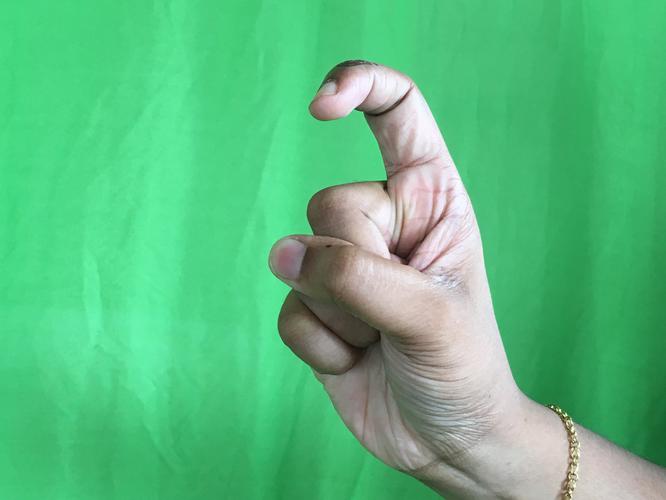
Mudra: Tamarachudam
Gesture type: single_hand